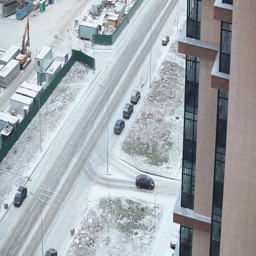
view from the window of constructed building on the construction site across the road